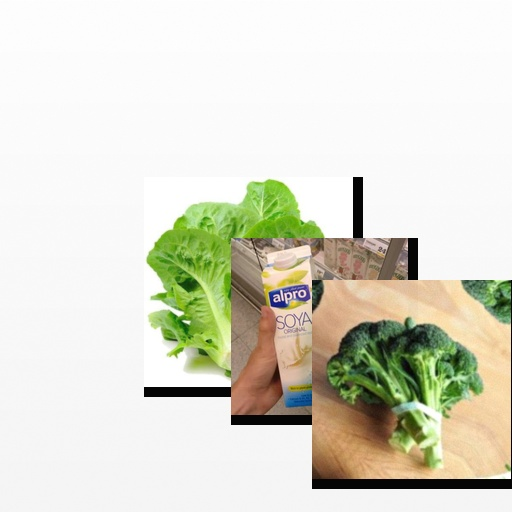
Food items: broccoli, soy_milk, lettuce